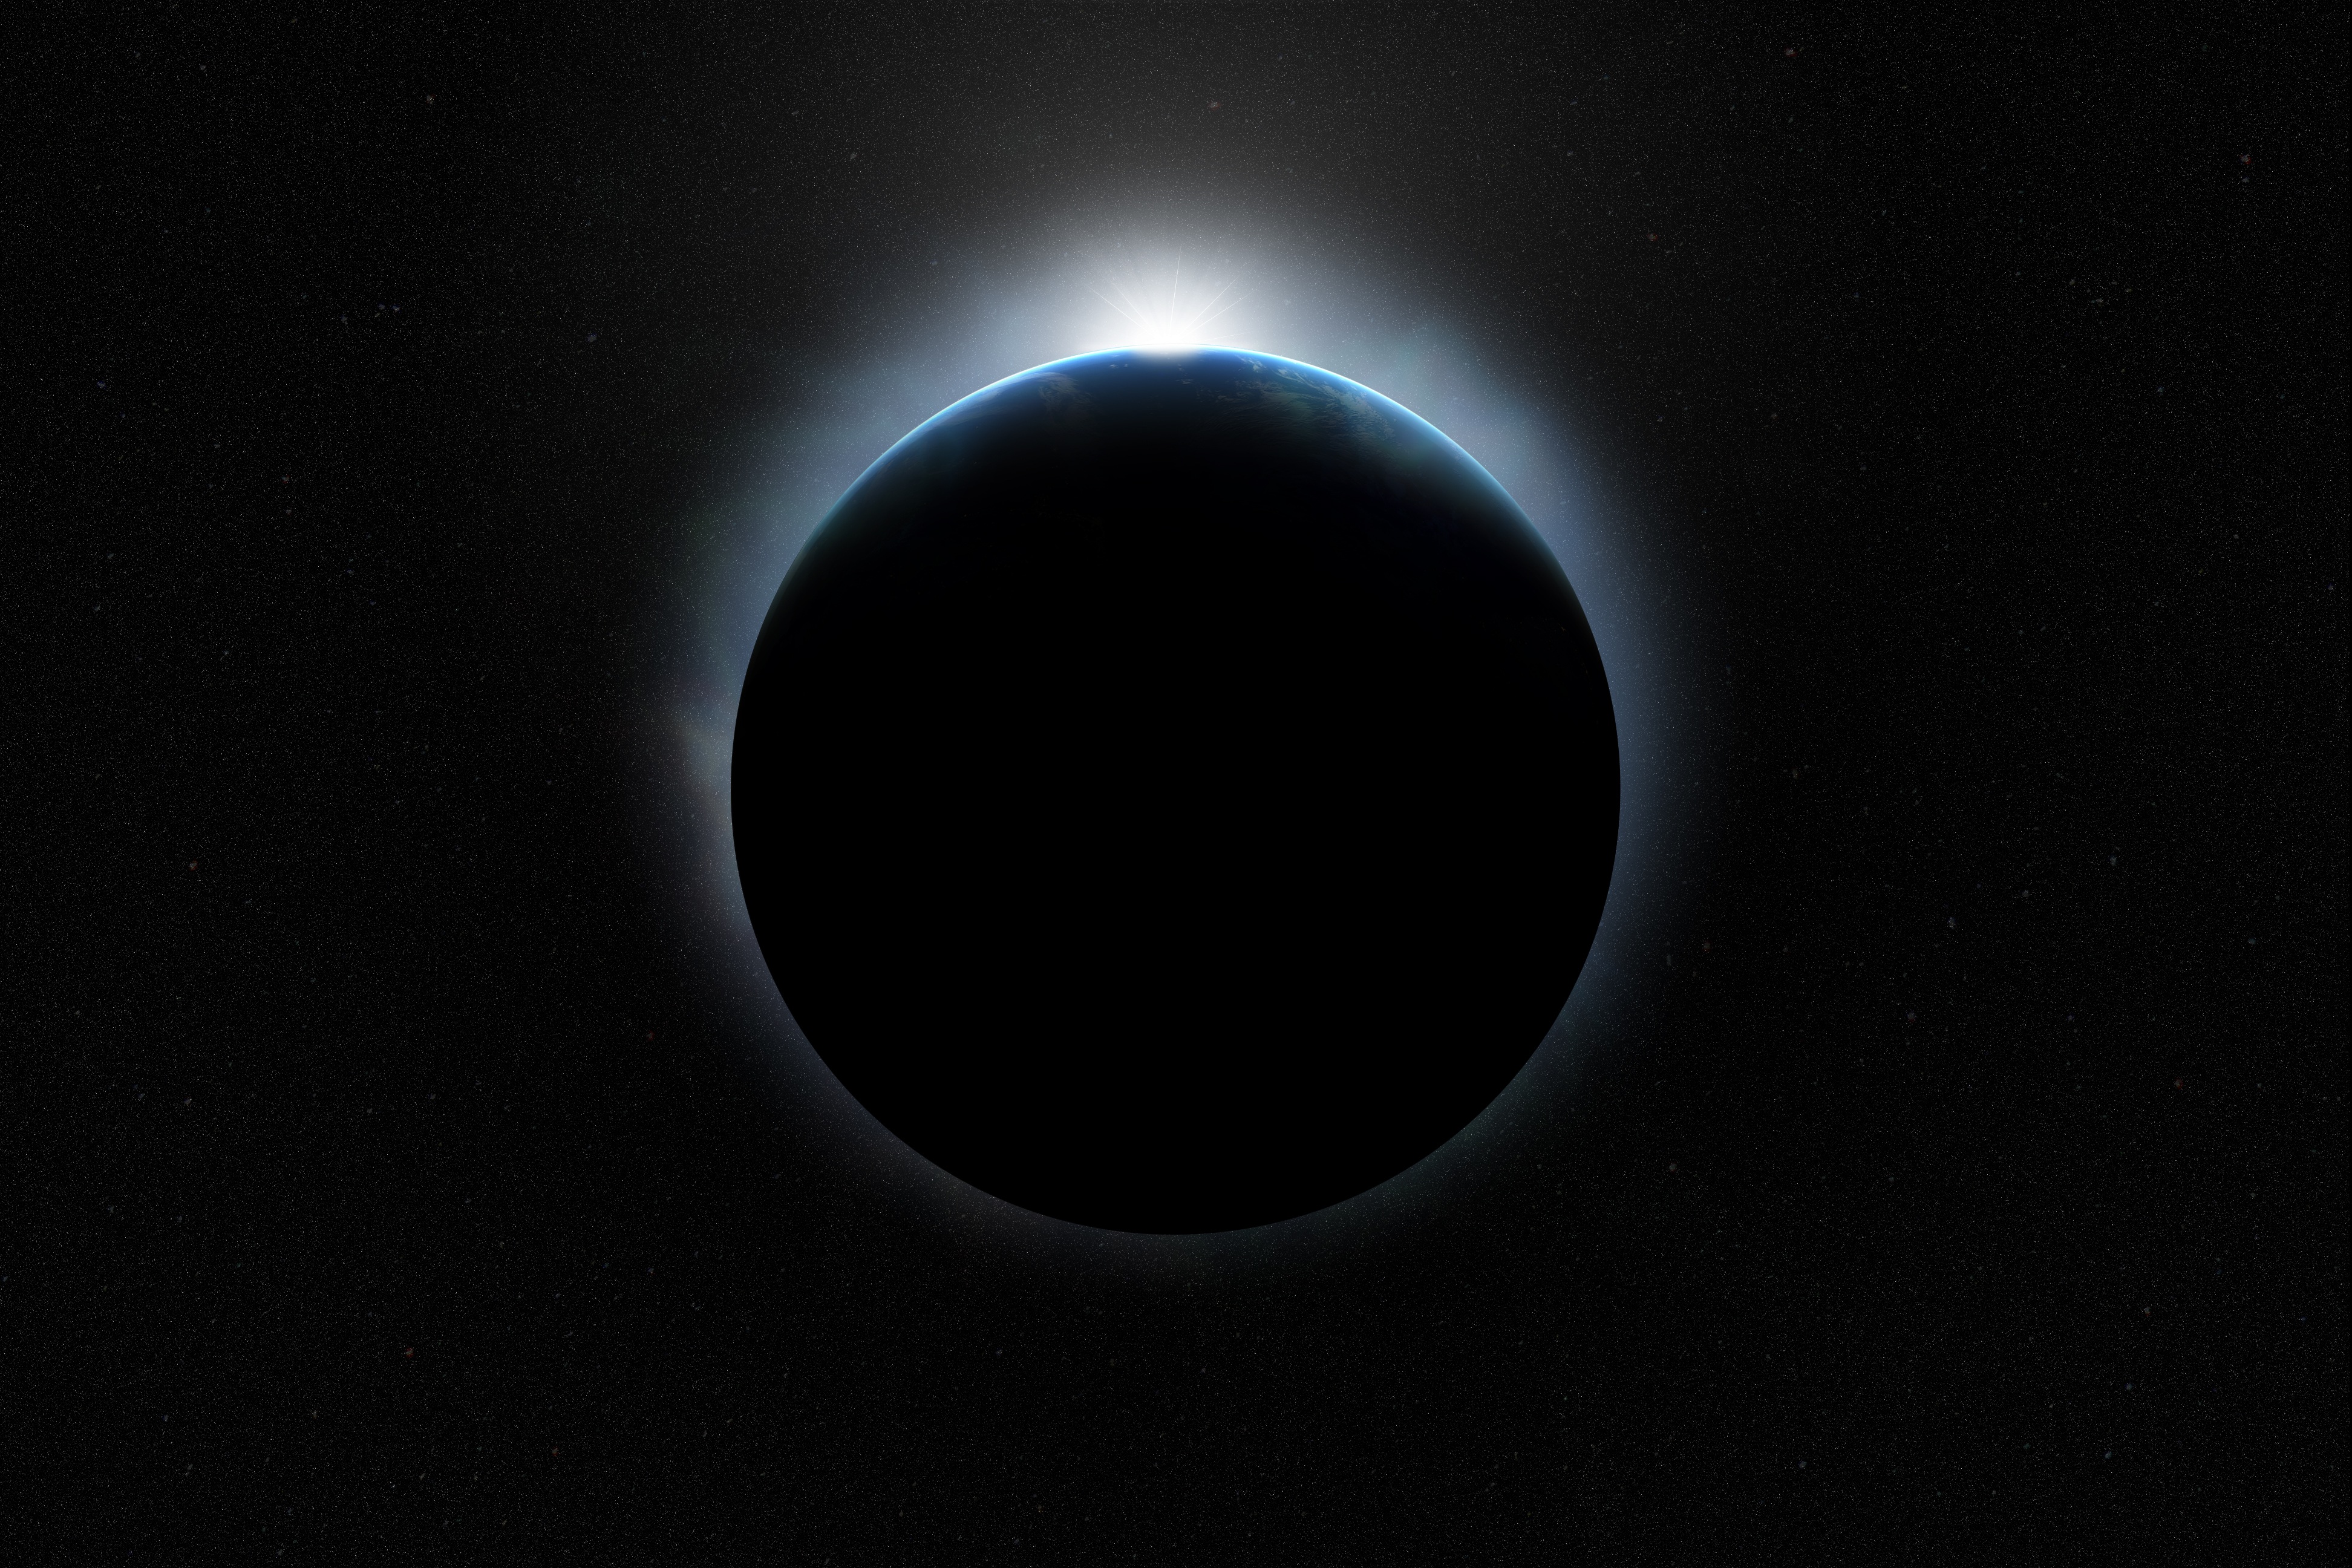
atmosphere, transit, space, darkness, circle, globe, world, outer space, corona, astronomy, earth, universe, ball, all, planet, astronomical object, blue planet, celestial event